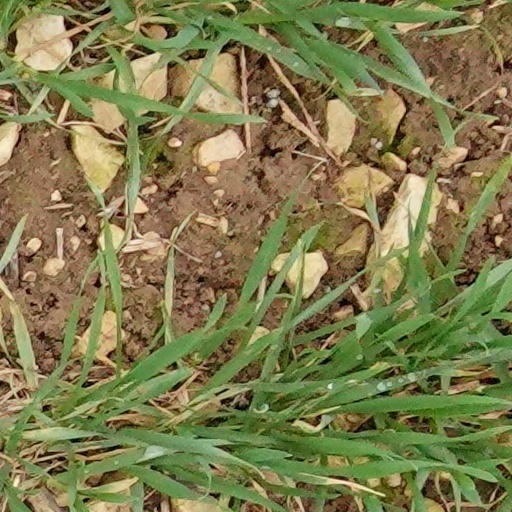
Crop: wheat